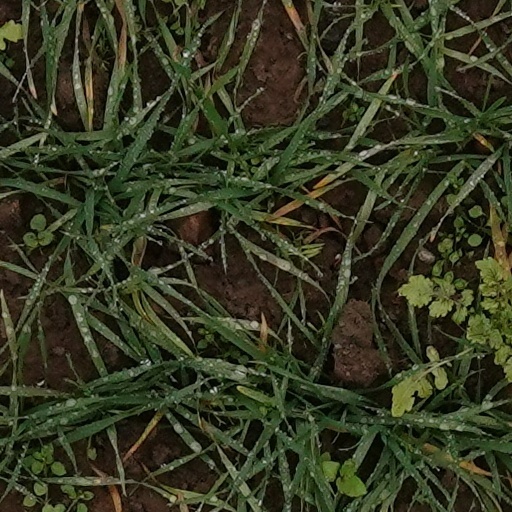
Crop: wheat